Question: What is below the mirror?
Tambaya: Menene daga ƙasan madubin?
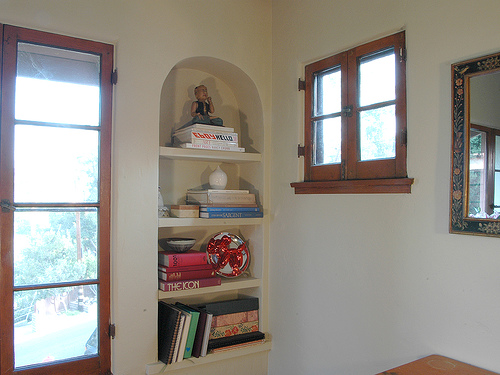
Answer: A wooden table.
Amsa: Teburin katako.